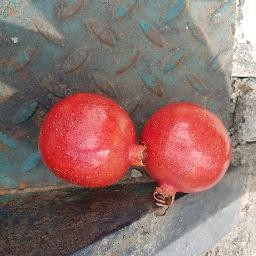
Fruit: Pomegranate
Quality: Good